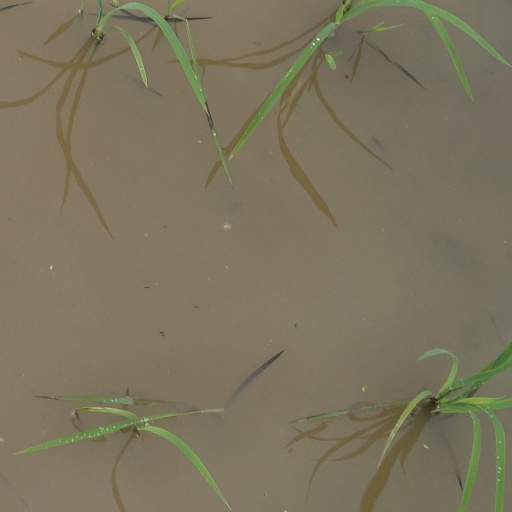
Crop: rice